Fatehpur Sikri

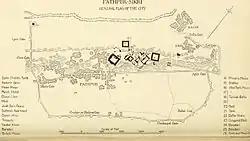
General plan of Fatehpur Sikri city in 1917.

Fatehpur Sikri sits on a rocky ridge, in length and wide, and the palace city is surrounded by a wall on three sides with the fourth bordered by a lake. The city is generally organised around this 40 m high ridge, and falls roughly into the shape of a rhombus. The general layout of the ground structures, especially the "continuous and compact pattern of gardens and services and facilities" that characterised the city leads urban archaeologists to conclude that Fatehpur Sikri was built primarily to afford leisure and luxury to its famous residents.